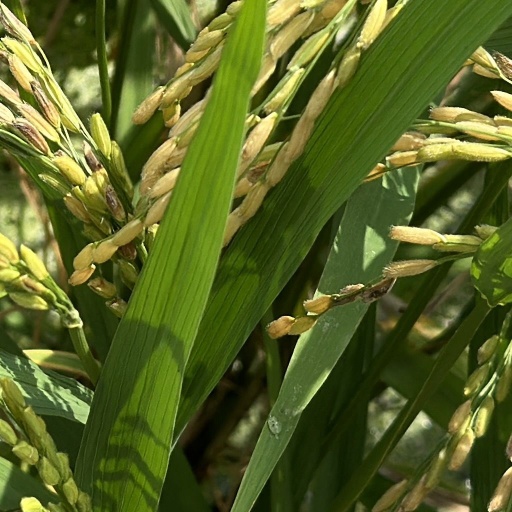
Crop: rice